Kapiton Pavlov

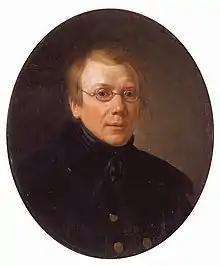

Kapiton Stepanovich Pavlov (1791 – 1 January 1852) was a Ukrainian portrait painter. A native of Reval (now Tallinn), he was the son of a government official. He graduated from the Academy in St. Petersburg in 1815, after which he went to Ukraine; there, he spent thirty years painting. From 1820 until 1829 he taught painting at the gymnasium in Nizhyn. He also taught at Kyiv University from 1839 until 1841.